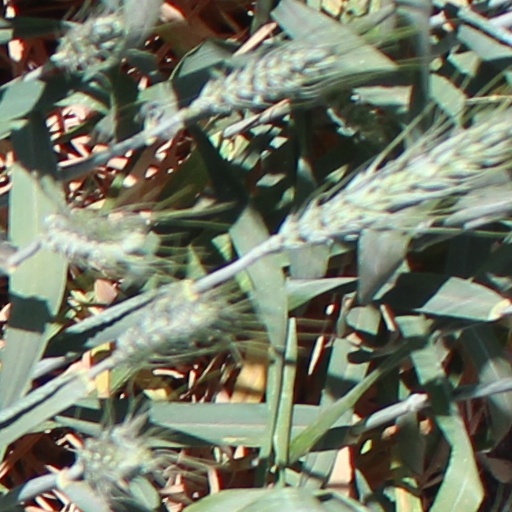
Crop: wheat